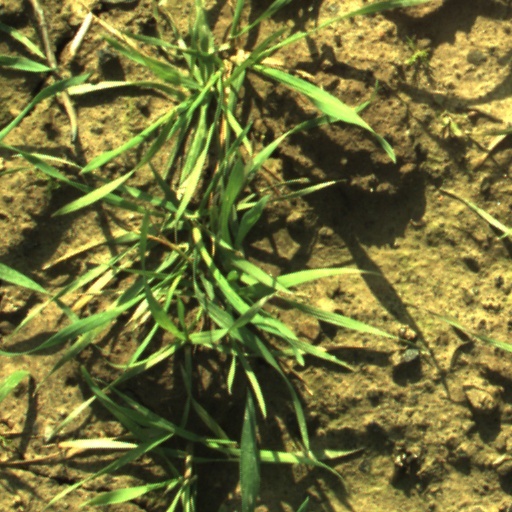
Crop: wheat